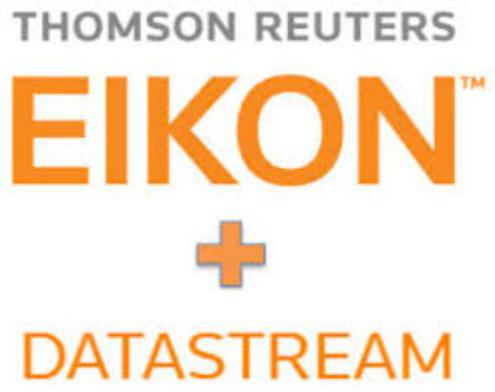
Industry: Others